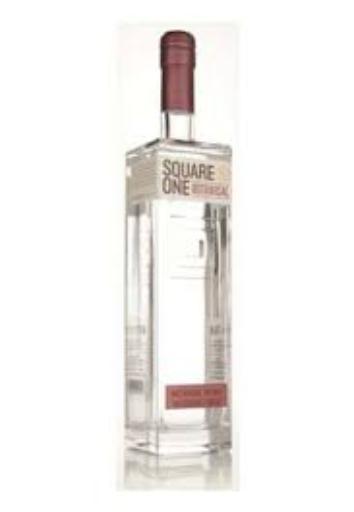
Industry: Food